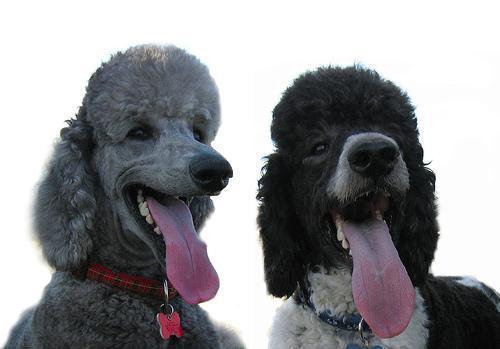
standard_poodle